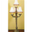
Label: lamp